Soulé Steam Feed Works

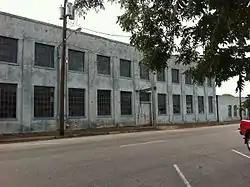
Main factory in 2010

Soulé Steam Feed Works is a historic business founded in Meridian, Mississippi in 1892 and incorporated in 1893 by George Soulé. The complex was listed as a contributing property to Union Station Historic District, which was placed on the National Register of Historic Places in 1979 under the Meridian Multiple Resource Area (MRA). It was listed as a Mississippi Landmark in 2003. The business, known for its many patented innovations in steam engine technology, reached its height around the turn of the 20th century, producing products that were sold around the world.